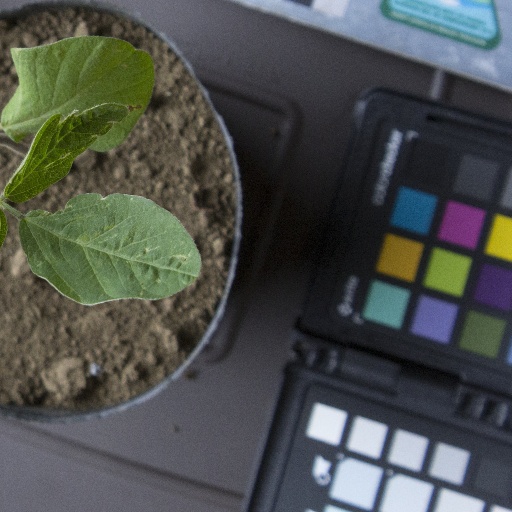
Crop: soybean